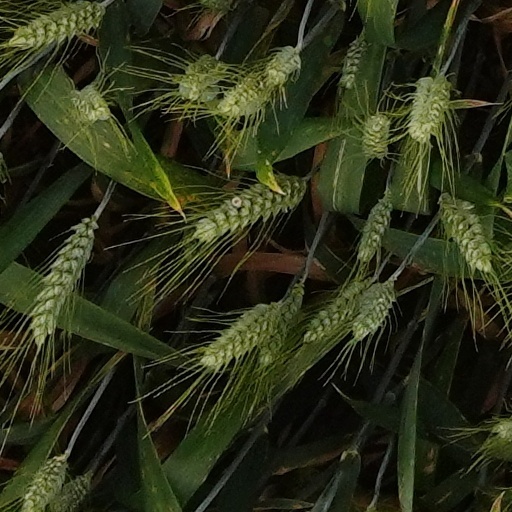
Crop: wheat